Tricia O'Neil

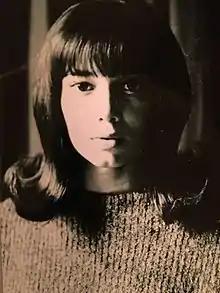
O'Neil in 1967

Tricia O'Neil (born Patricia Lou O'Neil; March 11, 1945) is an American actress.